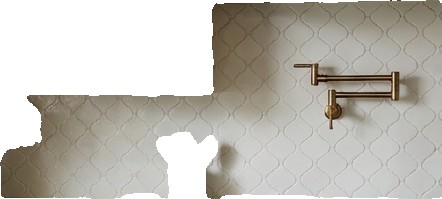
Surface category: cladding